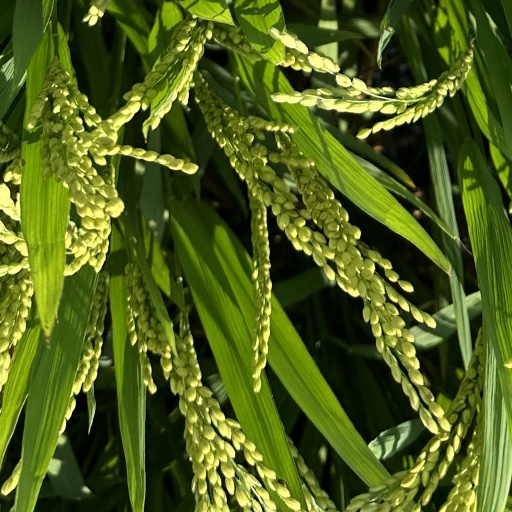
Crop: rice